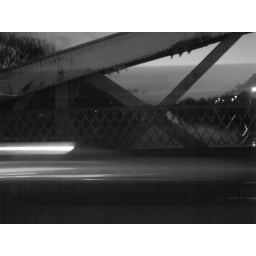
At dusk a car passes over the A49 swing bridge over the now rarely used Manchester Ship Canal.